Port Burwell, Nunavut

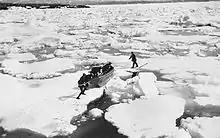
Going ashore at Port Burwell, July 1923

A Dominion Government Meteorological Station was established at Port Burwell during an 1884 voyage led by Commander Andrew R. Gordon, R.N., a retired Naval Officer, and assistant director of the Dominion Meteorological Service. Gordon named it in honor of one of the expedition's meteorological observers, Herbert M. Burwell of London, Ontario. Burwell was left in charge of Observing Station No. 1 in the port's harbour on the western side of Gray Strait until it closed in 1886.